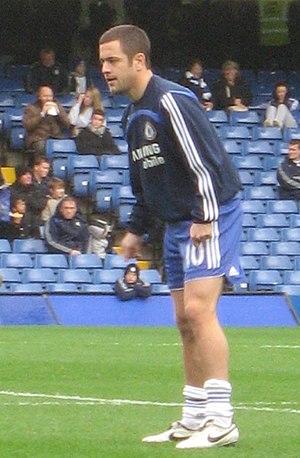
Joseph « Joe » John Cole, né le 8 novembre 1981 à Paddington, est un footballeur international anglais. Joueur professionnel entre 1999 et 2018, il évolue au poste de milieu de terrain.
Joseph « Joe » John Cole, né le 8 novembre 1981 à Paddington, est un footballeur international anglais. Joueur professionnel entre 1999 et 2018, il évolue au poste de milieu de terrain.